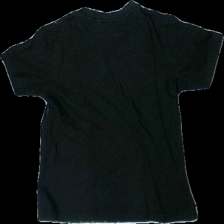
View: back
Type: T-shirt
Category: Children
Brand: Guess
Colors: Black
Material: 100% cotton
Cut: Regular, C-collar
Price range: <50
Recommended usage: Export